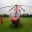
Label: ambulance